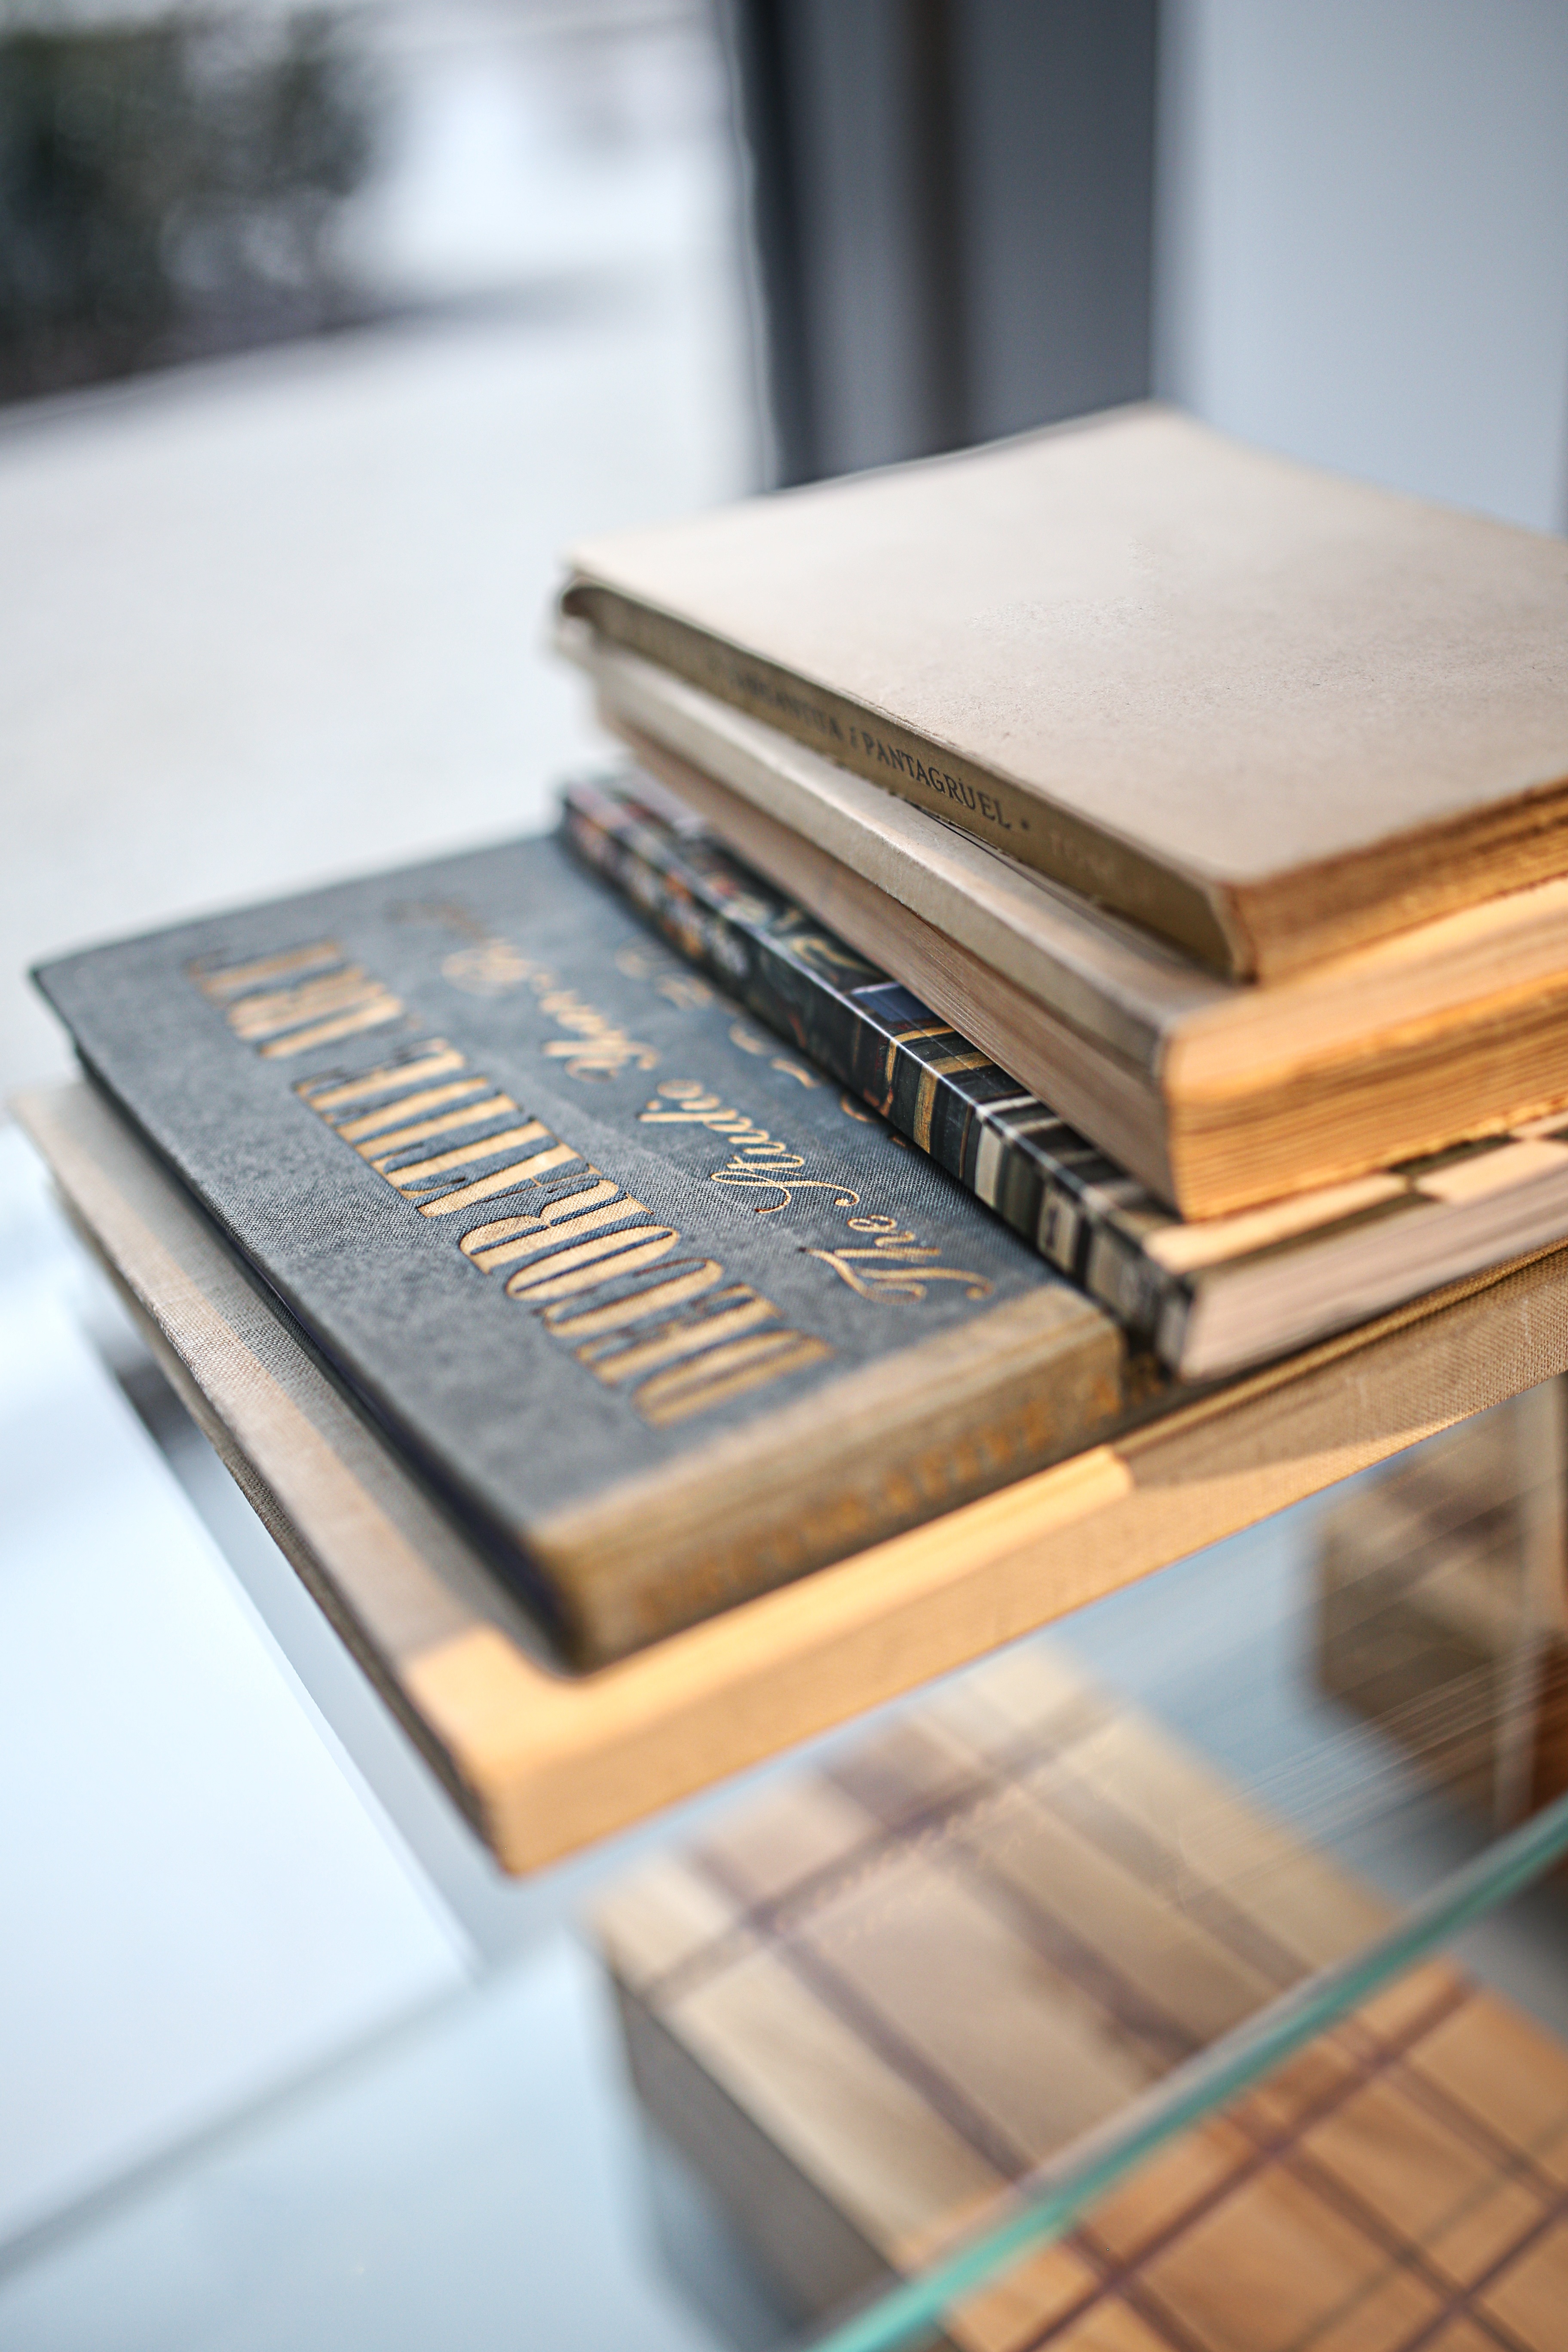
writing, book, wood, vintage, old, brand, product, design, document